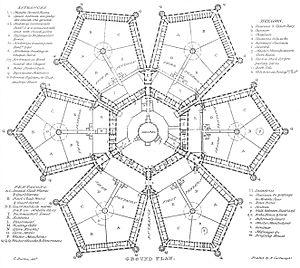
La prison de Millbank, édifiée sur les bords de la Tamise dans le quartier londonien de Westminster, fut pendant près d'un siècle le pénitentiaire national britannique. Elle fut longtemps le centre de regroupement des condamnés à la déportation vers l'Australie.